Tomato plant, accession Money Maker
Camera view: tilt-top (135 deg); turntable rotation: 0 degrees
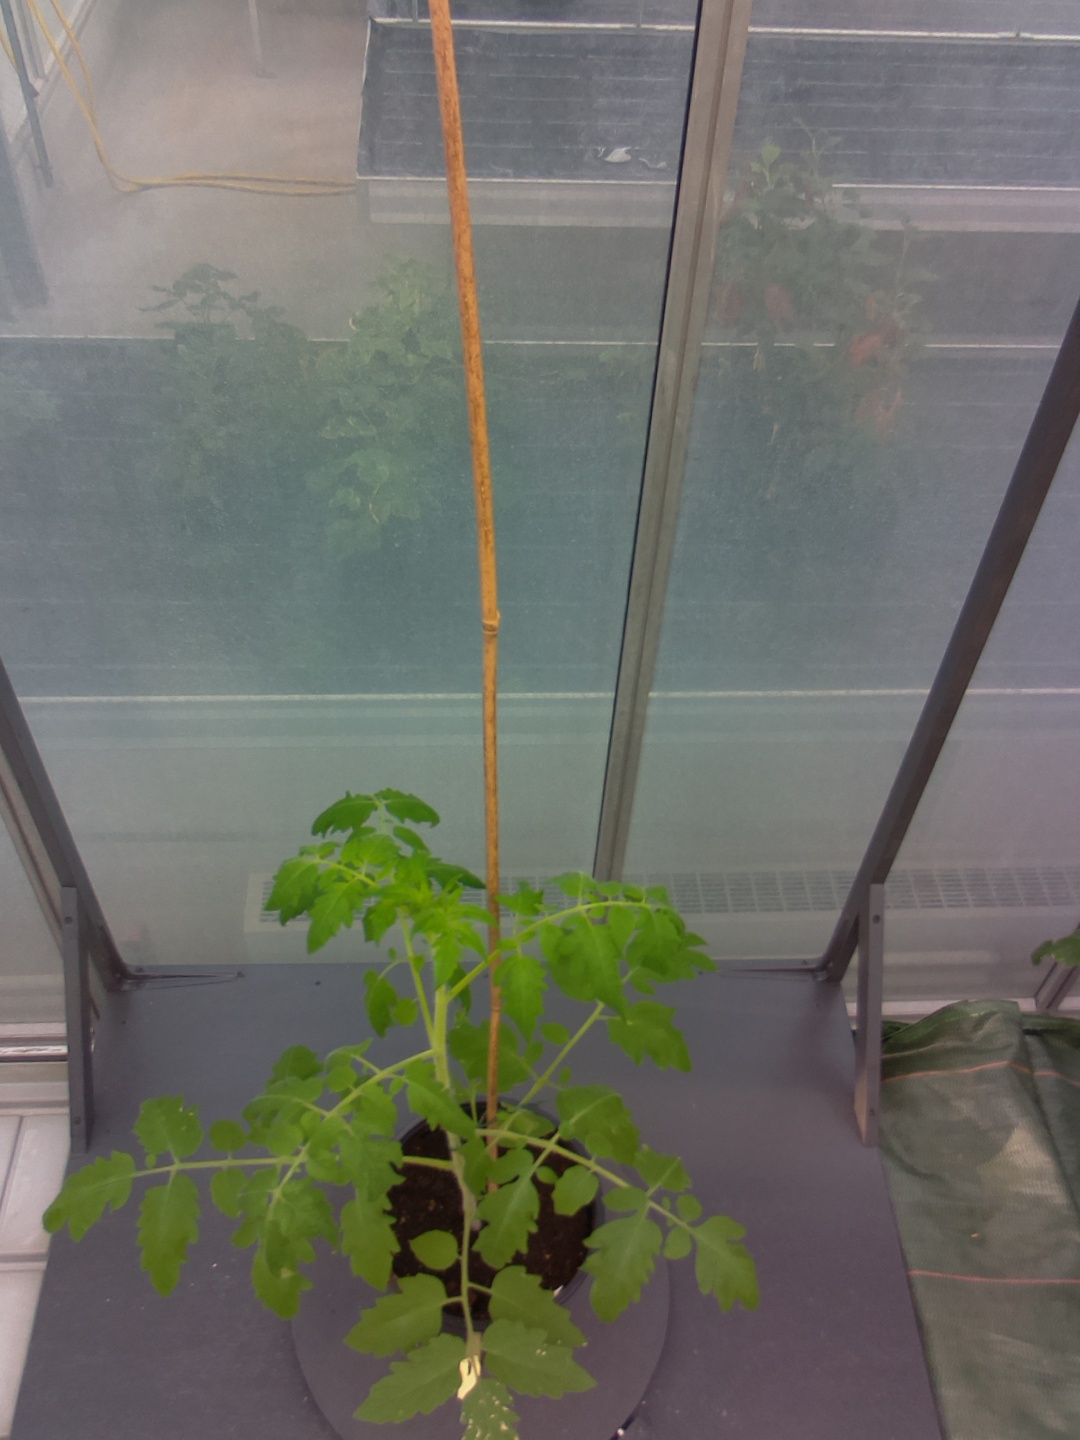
BBCH growth stage 19: 18 or more of true leaves visible